Western Workmen's Co-operative Publishing Company

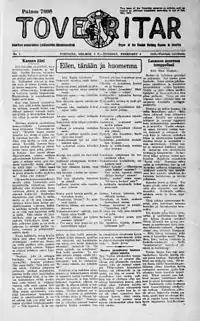
The banner of some early issues of "Toveritar" featured the arm-and-torch alternative logo of the Socialist Party of America. The paper maintained a national readership and had a larger circulation than "Toveri."

In July 1911 a newspaper clearly of national scope was launched by the Finnish Socialist Federation through the Western Workmen's Co-operative Publishing Company — the weekly newspaper "Toveritar" (The Woman Comrade). The paper, which varied in size from 8 to 16 pages, was first edited by former member of the Finnish parliament Maiju Raunio and was targeted to a Finnish-speaking female audience, including not only discussion of radical theory and history but matter concerning family affairs, household economy, and literature by women.